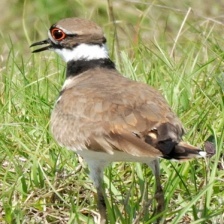
Species: KILLDEAR
Scientific name: CHARADRIUS VOCIFERUS